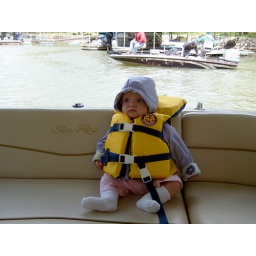
we were down at my parents lake house Samara in her life vest